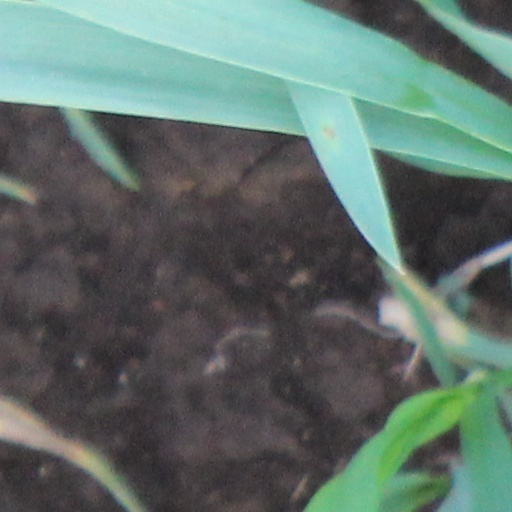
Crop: wheat